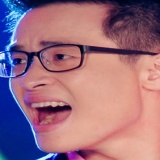
ca sĩ Hà Anh Tuấn